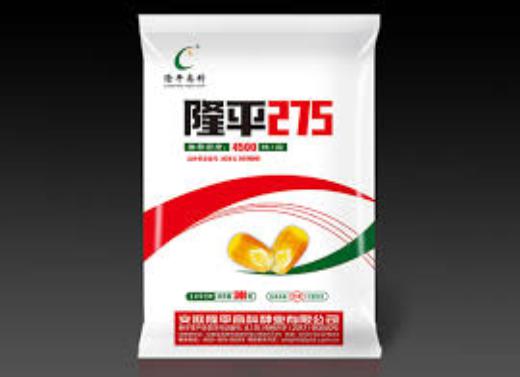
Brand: longping
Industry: Others